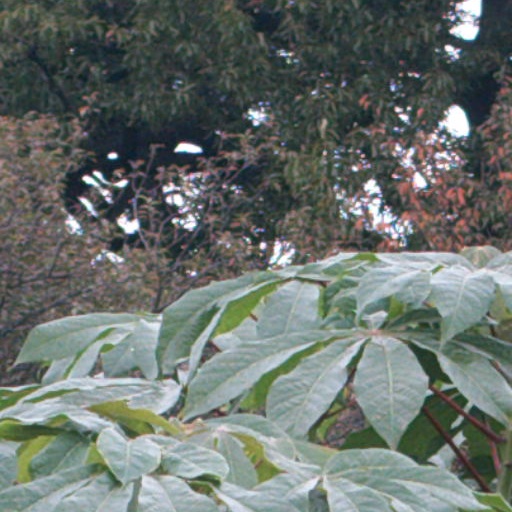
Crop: cassava